Panot

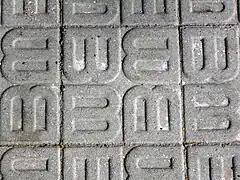
"B for Barcelona" design

In 2008, a "B for Barcelona" design was introduced on one street, being limited in usage due to its unpopularity. A new panot was used in 2015, on Avinguda Diagonal. The banana leaf design was also initially unpopular, with people saying it was uncomfortable to walk on; it was replaced after six months, but with the same design, only replaced because of so many broken tiles.